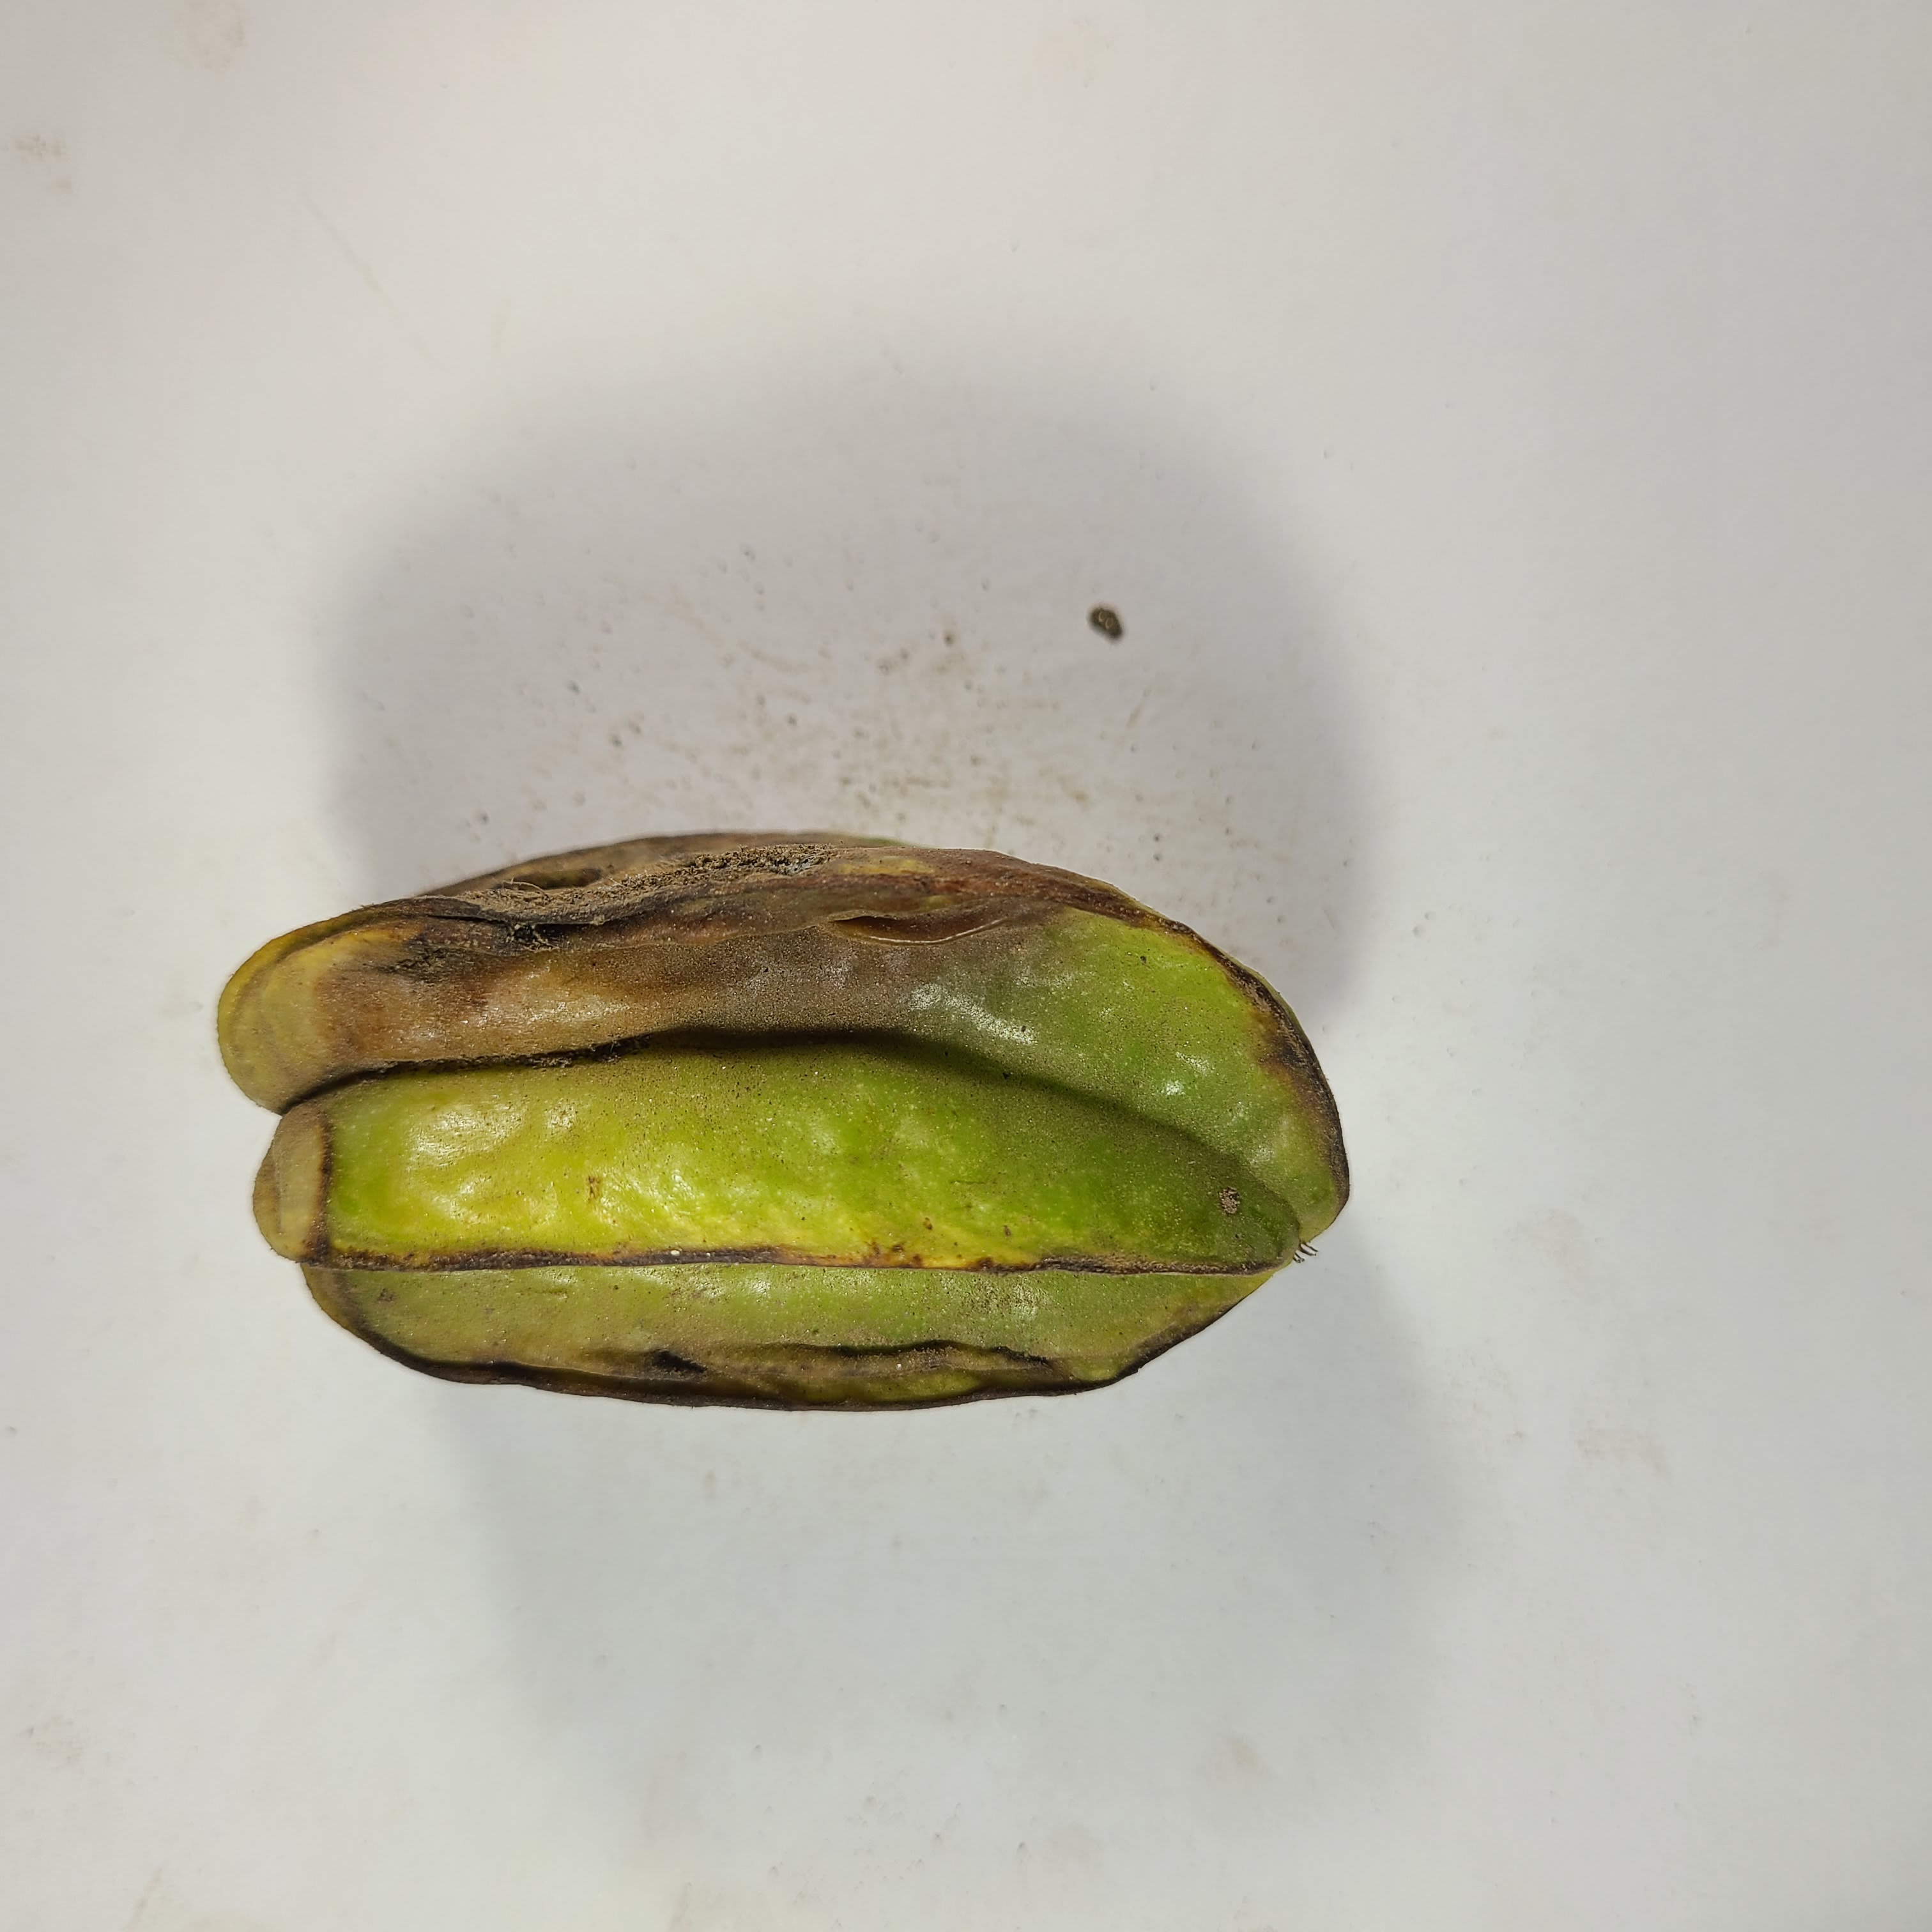
Label: Unhealthy Fruits